Atazanavir

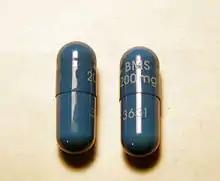
Two Reyataz 200 mg capsules

Atazanavir is used in the treatment of HIV. The efficacy of atazanavir has been assessed in a number of well-designed trials in ART-naive and ART-experienced adults.